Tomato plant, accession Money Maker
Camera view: horizontal (90 deg, fisheye); turntable rotation: 210 degrees
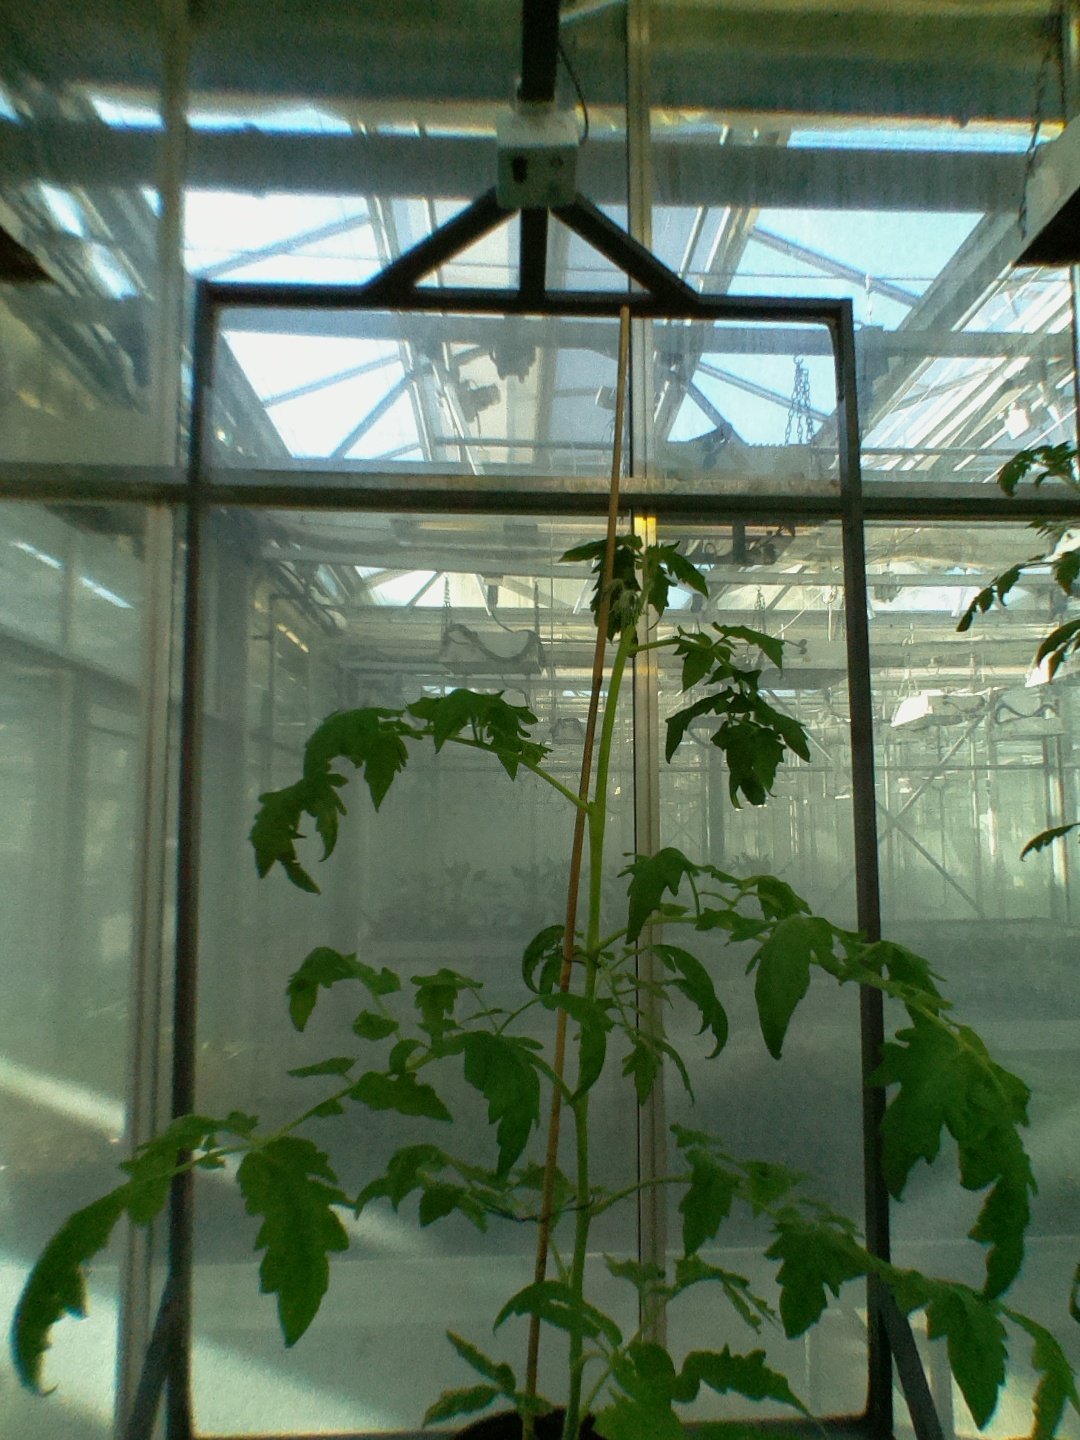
BBCH growth stage 60: First flowers open